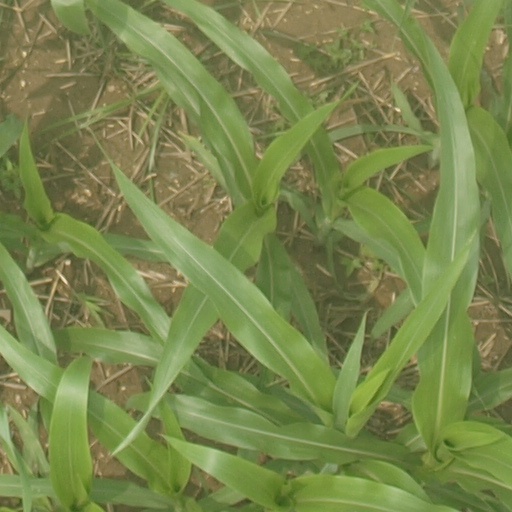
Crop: maize; corn